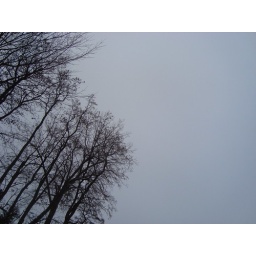
The trees looked awful pretty against the plain blue sky.